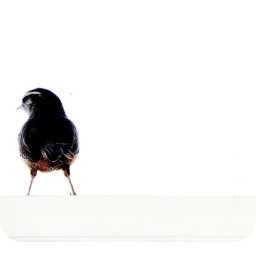
Omen this swallow flew in my window yall sat on the back of my chair and flew out..